Interchange (road)

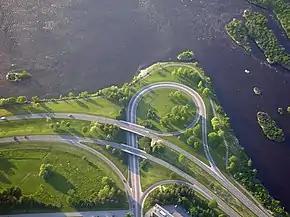
A trumpet interchange on the Kichi Zibi Mikan (former John A. Macdonald) Parkway in Ottawa, Ontario

A three-level roundabout interchange features a grade-separated roundabout which handles traffic exchanging between highways.